Quantum limit

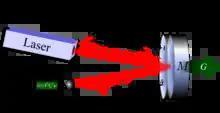
Simplified scheme of optical measurement of mechanical object position

Then each formula_30-th pulse, when reflected, carries a phase shift proportional to the value of the test-mass position formula_31 at the moment of reflection: